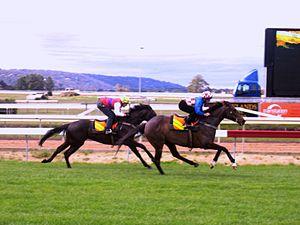
Makybe Diva, est une jument de course pur-sang anglais, née en 1999 en Angleterre, devenue une championne en Australie, triple lauréate de la Melbourne Cup, sacrée deux fois cheval de l'année et cheval le plus riche de l'histoire des courses australiennes.